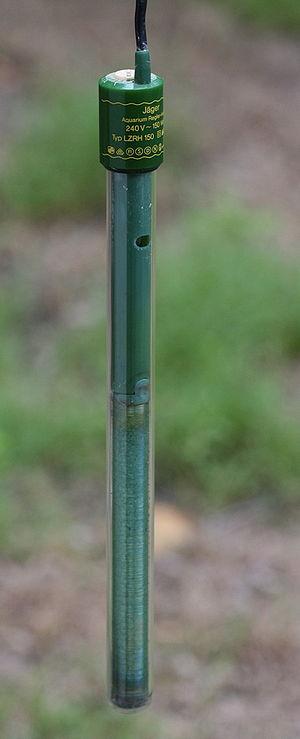
Le matériel de l'aquarium est un bac fait de plaques de verre ou de Plexiglas collées ensemble avec un silicone adapté et équipé de divers appareils destinés à stabiliser les caractéristiques de l'eau. Le tout est posé sur un support rigide et résistant à l'eau.